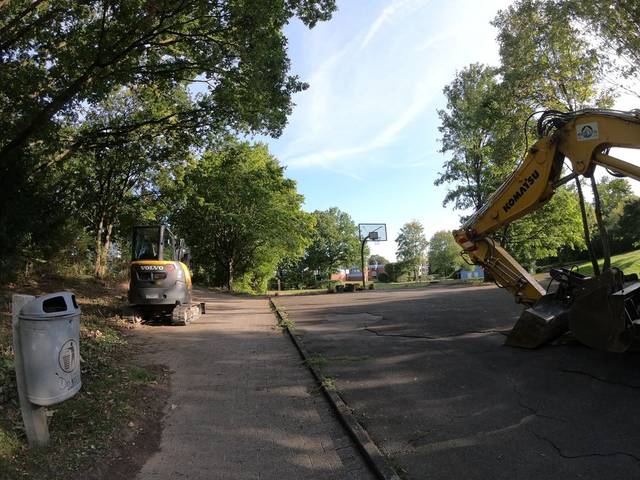
Region: Germany
Coordinates: 50.565, 8.469